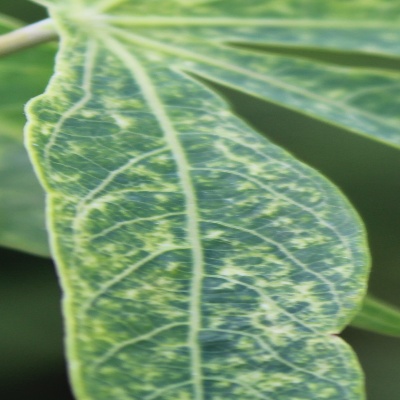
Crop: Cassava
Condition: green mite